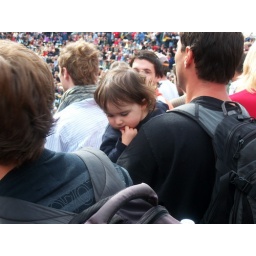
A cute little girl who was in front of us.